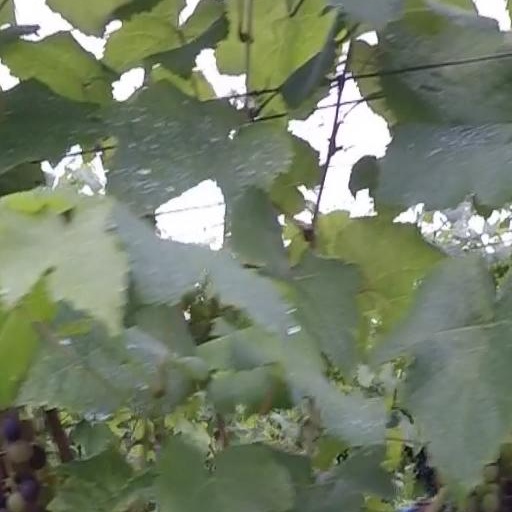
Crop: grape